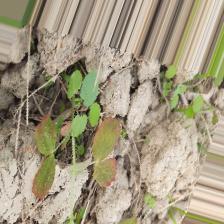
Label: Lentil Rust